Montmorillonite

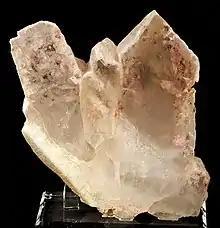
A sample of montmorillonite

Montmorillonite is a very soft phyllosilicate group of minerals that form when they precipitate from water solution as microscopic crystals, known as clay. It is named after Montmorillon in France. Montmorillonite, a member of the smectite group, is a 2:1 clay, meaning that it has two tetrahedral sheets of silica sandwiching a central octahedral sheet of alumina. The particles are plate-shaped with an average diameter around 1 μm and a thickness of 0.96 nm; magnification of about 25,000 times, using an electron microscope, is required to resolve individual clay particles. Members of this group include saponite, nontronite, beidellite, and hectorite.